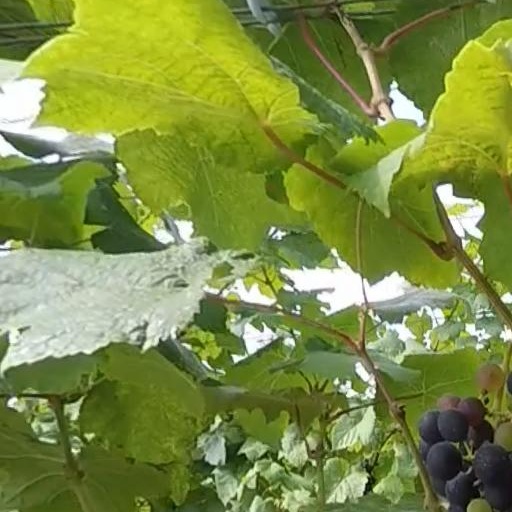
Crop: grape